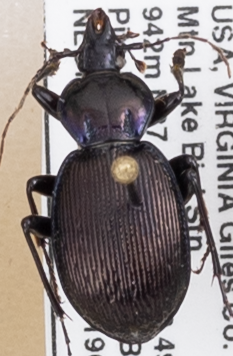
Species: Sphaeroderus stenostomus lecontei
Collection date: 2019-06-18
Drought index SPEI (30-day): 0.36
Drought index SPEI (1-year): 2.09
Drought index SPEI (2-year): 2.09